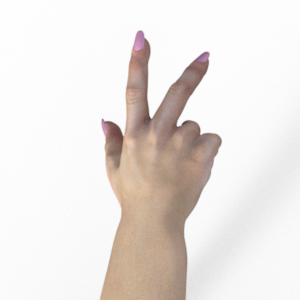
Label: scissors